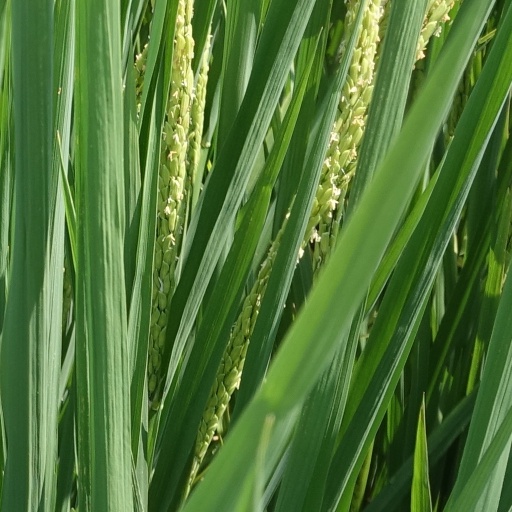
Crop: rice